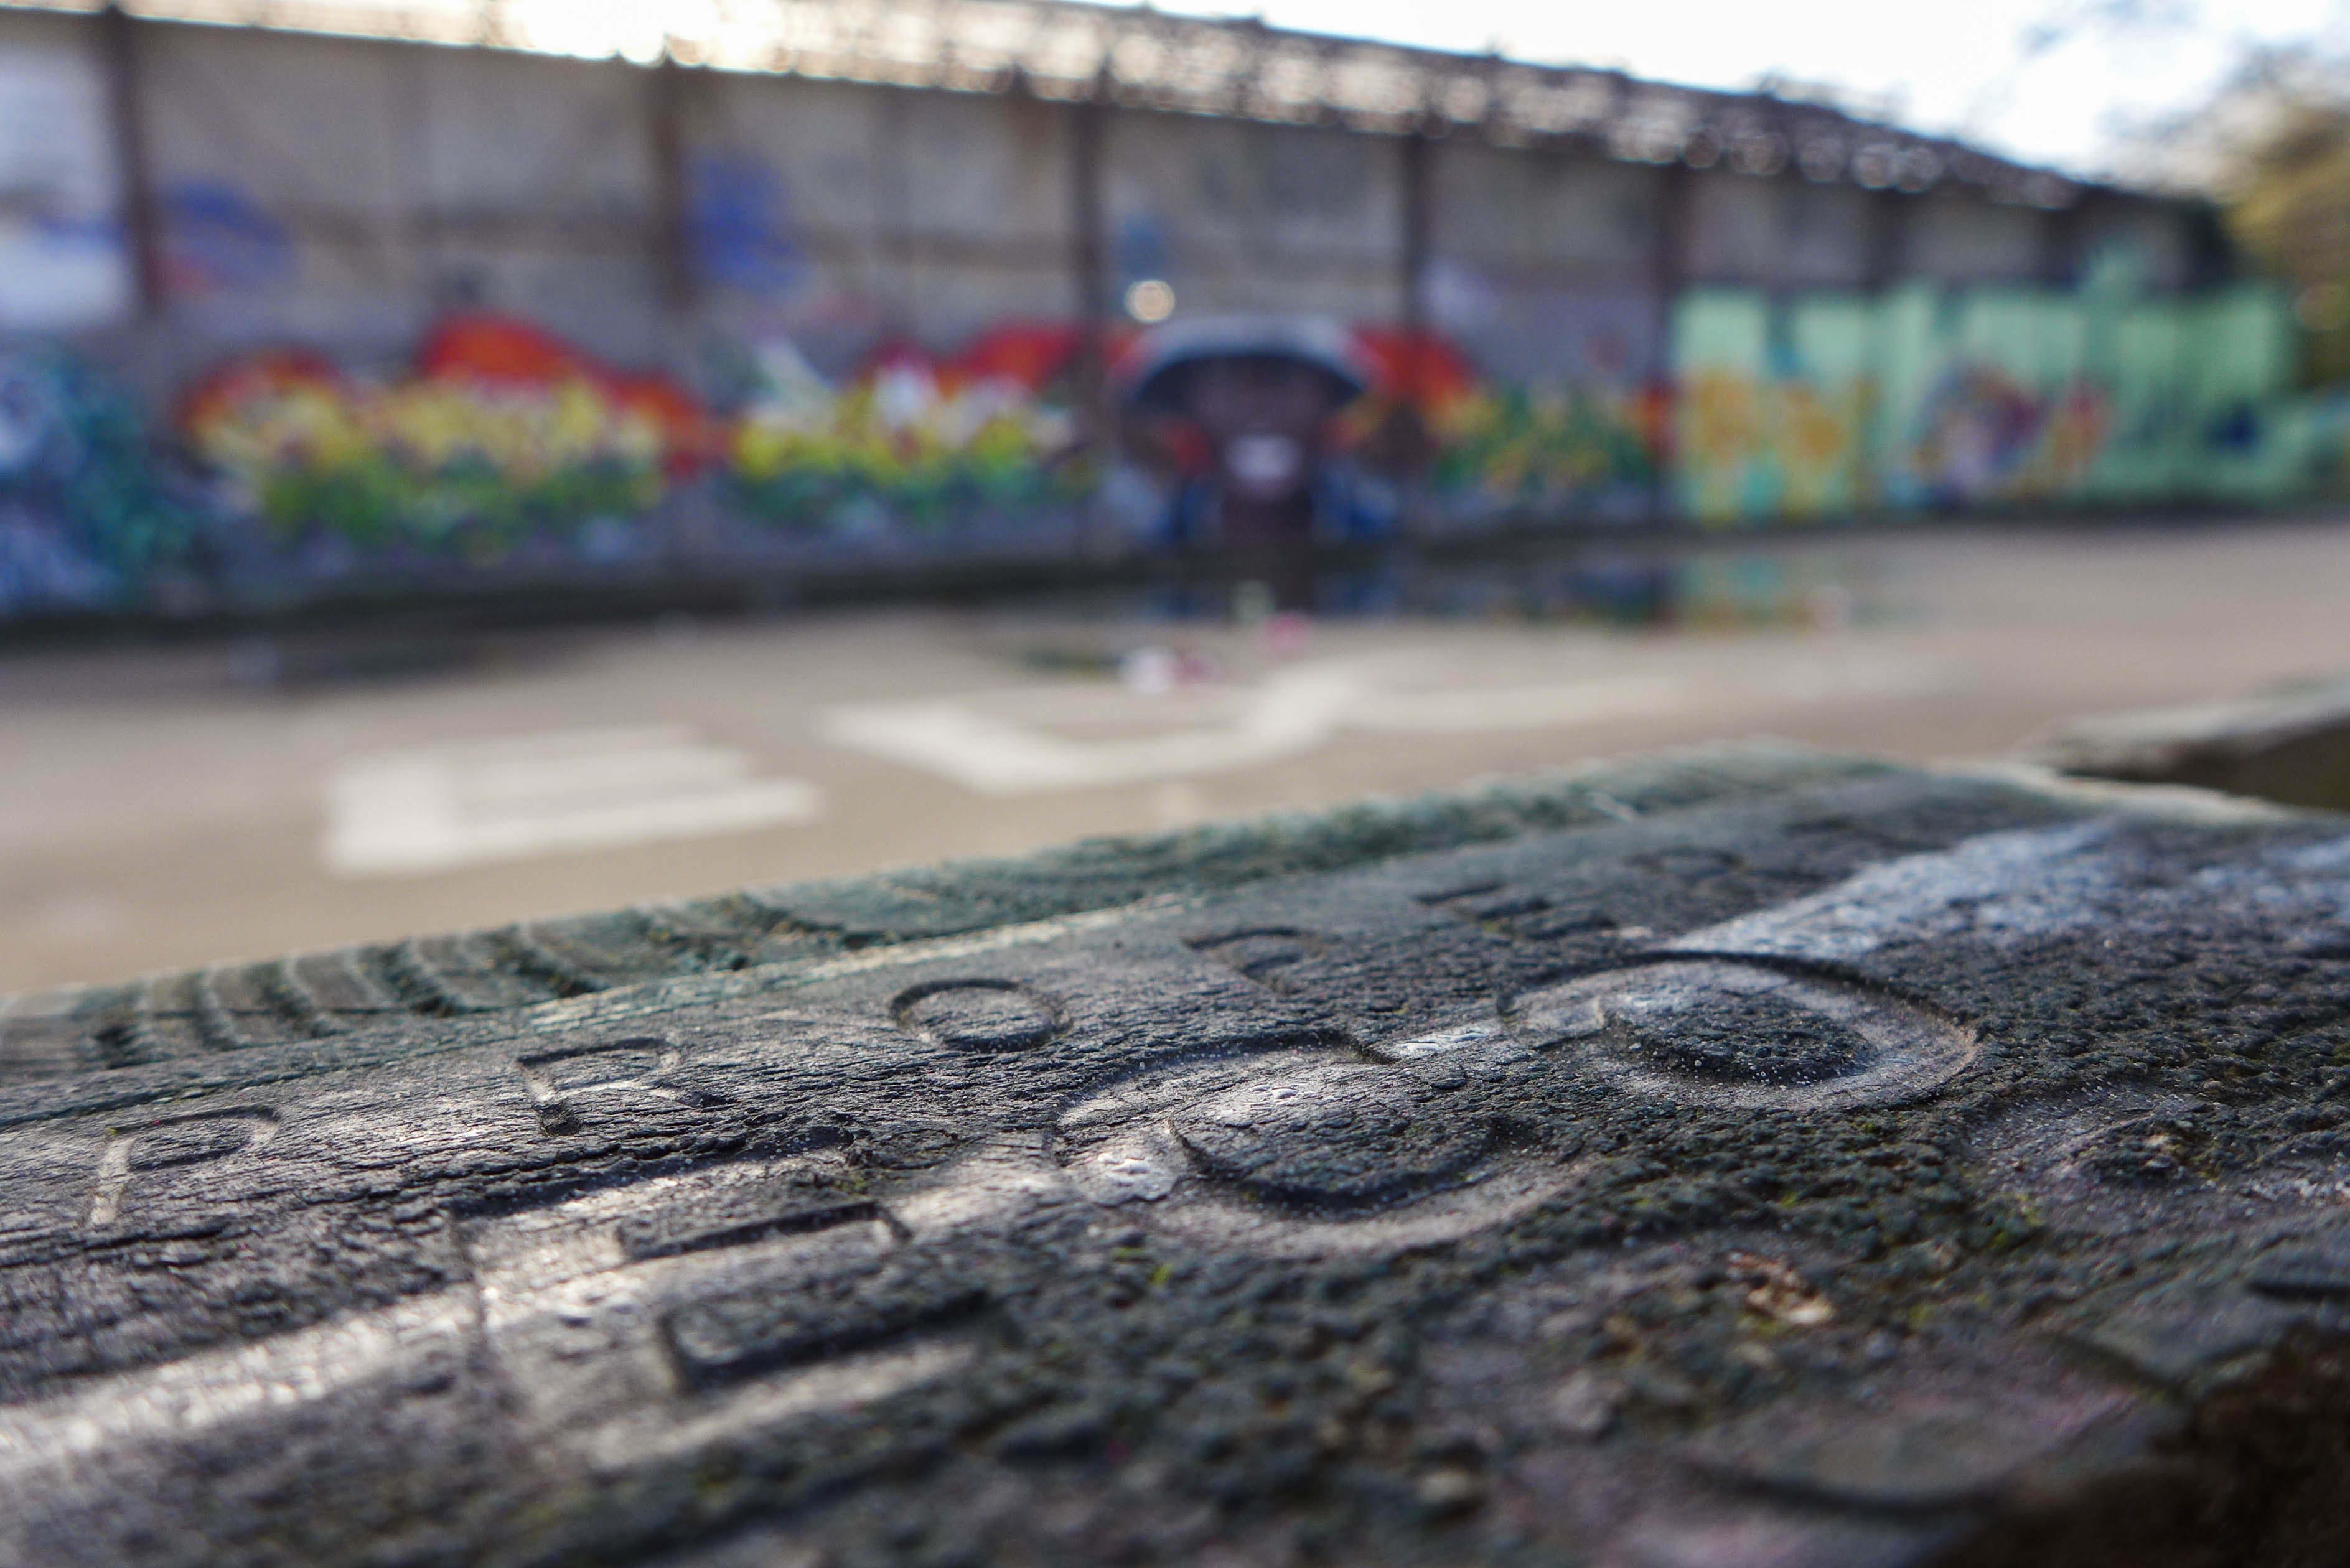
track, road, wall, transport, color, graffiti, art, road surface, urban area